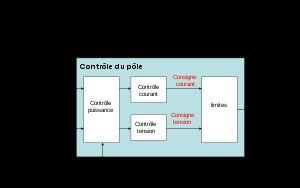
Les installations à courant continu haute tension, en anglais High Voltage Direct Current permettent de transporter de la puissance électrique entre plusieurs postes de conversion reliés au réseau électrique en courant alternatif. Elles peuvent régler dans une certaine mesure la puissance active et la puissance réactive injectées dans le réseau, ce faisant elles doivent être en mesure de commander le courant envoyé ou absorbé, ainsi que le niveau de tension du poste et ce aussi bien du côté tension continue que du côté tension alternative. Le réglage de la puissance active influence également la fréquence du réseau électrique. Le poste qui envoie de la puissance est dit « redresseur », celui en recevant « onduleur ». Toutes ces commandes doivent être faites de manière cohérente, sans excéder de valeurs maximales admissibles par un des équipements électriques et sans mettre en danger la stabilité du réseau électrique. Mieux, en cas de défaut sur le réseau électrique le poste HVDC assiste dans la stabilisation du réseau.